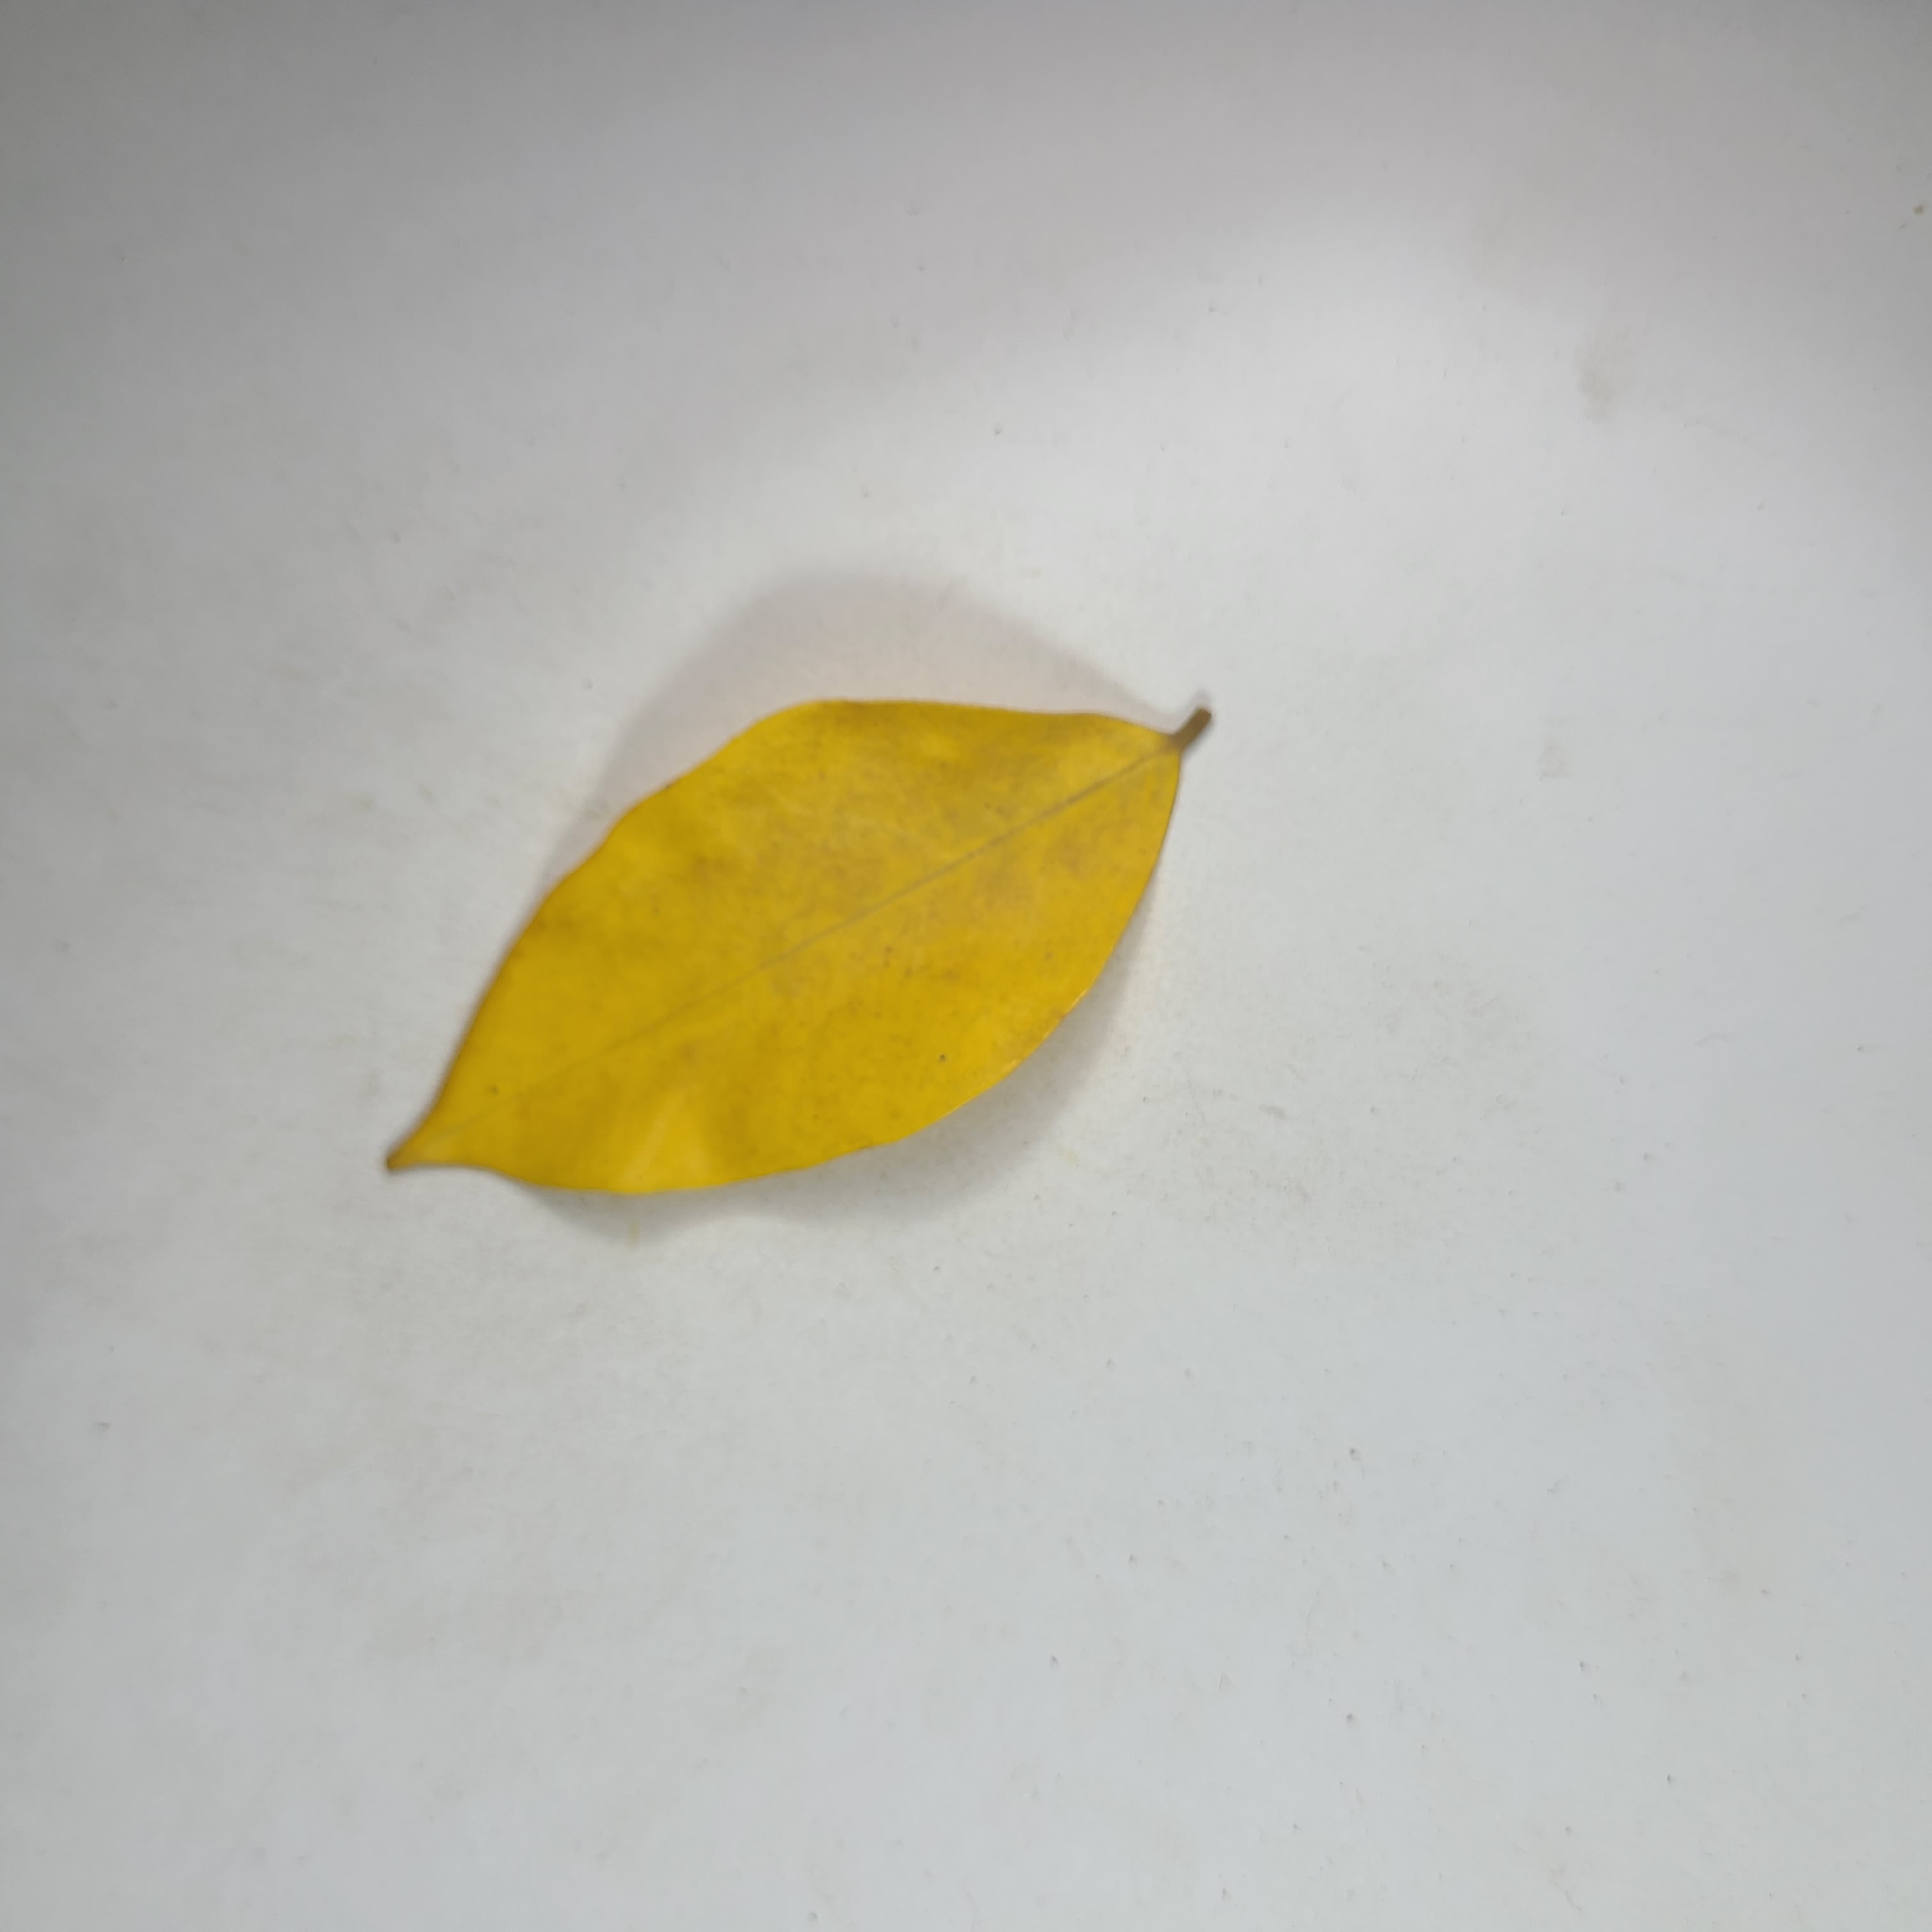
Label: Yellow Leaves